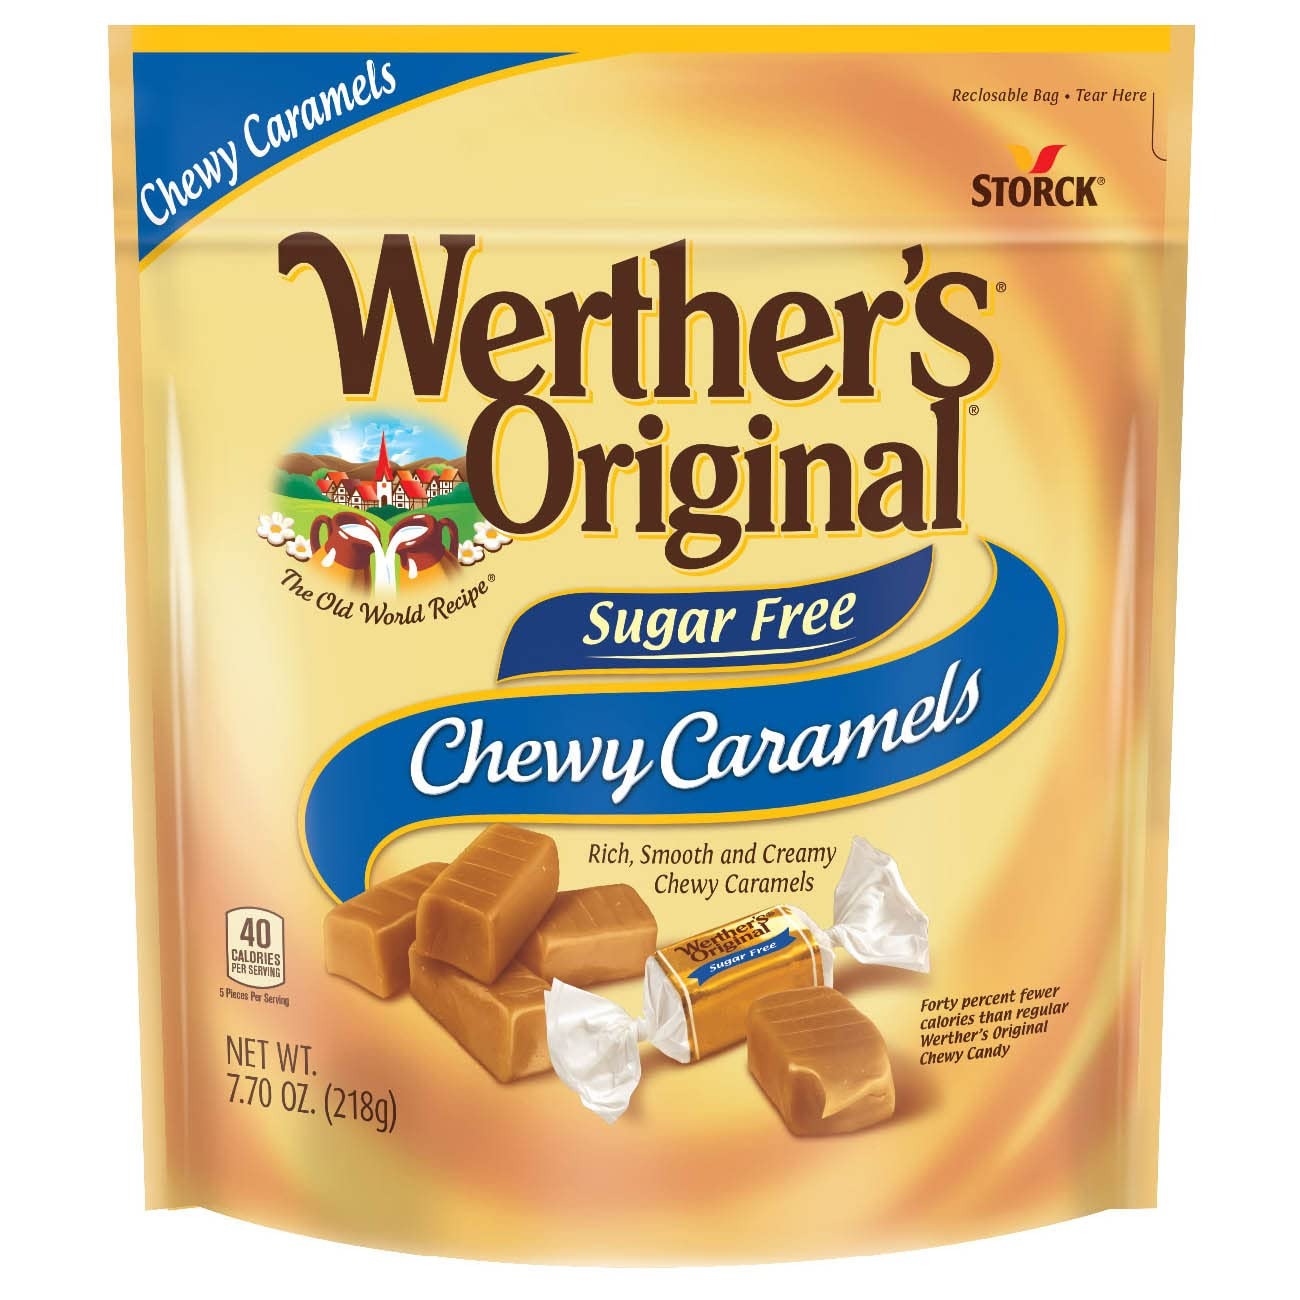
Item Name: Werther's Original Sugar Free Chewy Caramels, 7.7 oz., Individually Wrapped
Bullet Point: Rich, Smooth and Creamy Chewy Caramels
Value: 7.7
Unit: Fl Oz

Price: 6.82